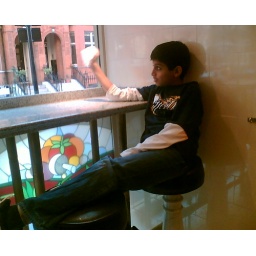
la3oob in the pizza bar